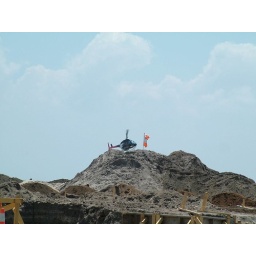
helicopter flying above the sand pile for the construction of Albert Whitted's new terminal